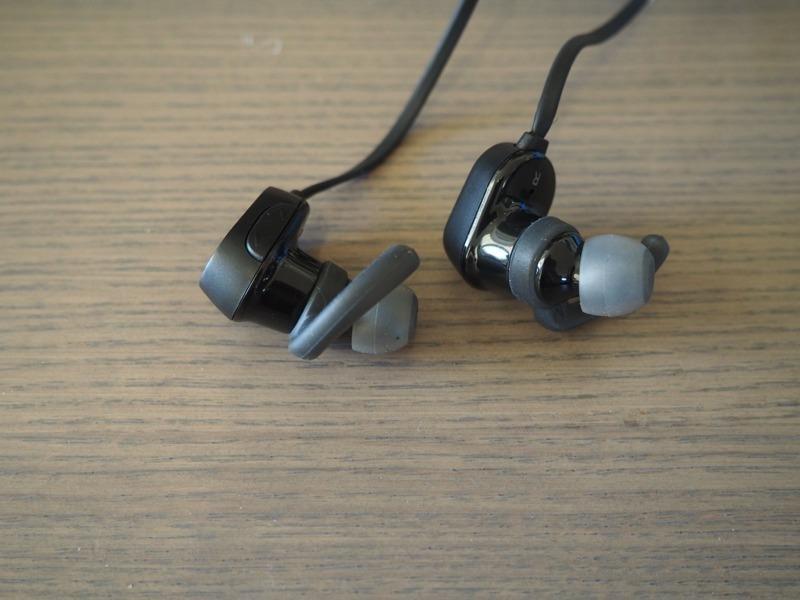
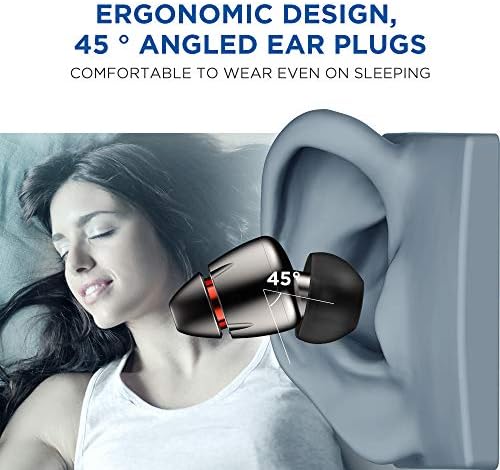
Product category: headphones
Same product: no